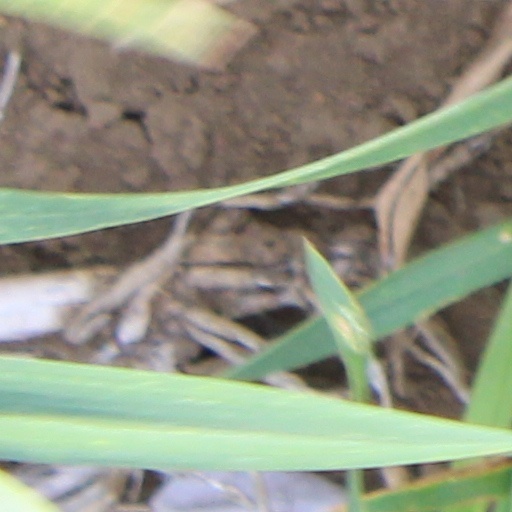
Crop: wheat